Richard Winterbottom

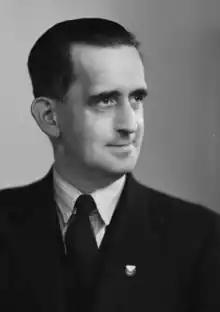
Winterbottom in 1949

Richard Emanuel Winterbottom (22 July 1899 – 9 February 1968) was a British Labour Party politician.